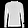
Label: Pullover